Cirrus Aircraft

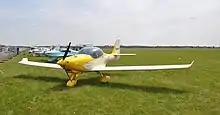
Cirrus SRS light-sport aircraft (Fk14 Polaris)

On 28 June 2007 the Cirrus Vision SF50 single-engine light jet was unveiled (then known simply as "The-Jet"). At the 2007 EAA AirVenture Oshkosh airshow, the company unveiled the Cirrus SRS light sport aircraft. A version of the B&F Fk14 Polaris, the type never entered production for Cirrus. In December 2007 Arcapita stated that it was looking to sell its share of the company. Cirrus indicated at the time of the announcement that this was expected as Arcapita was considered a medium-term investor.